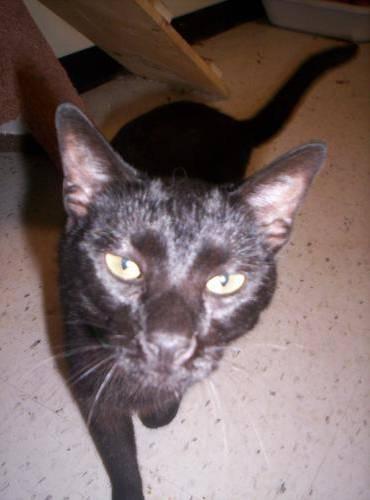
cat